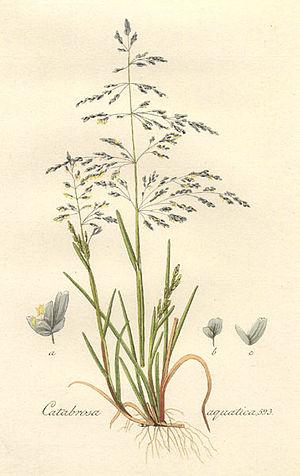
Catabrosa aquatica, de noms communs Catabrose aquatique ou Canche aquatique, est une plante vivace du genre Catabrosa et de la famille des Poaceae.
Puccinelliinae est une sous-tribu végétale de la famille des Poaceae.